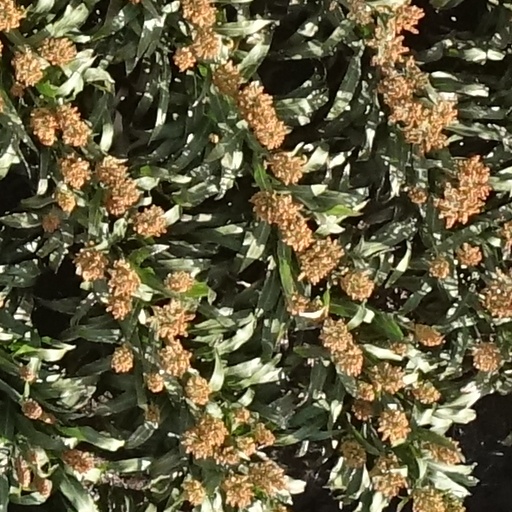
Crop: sorghum